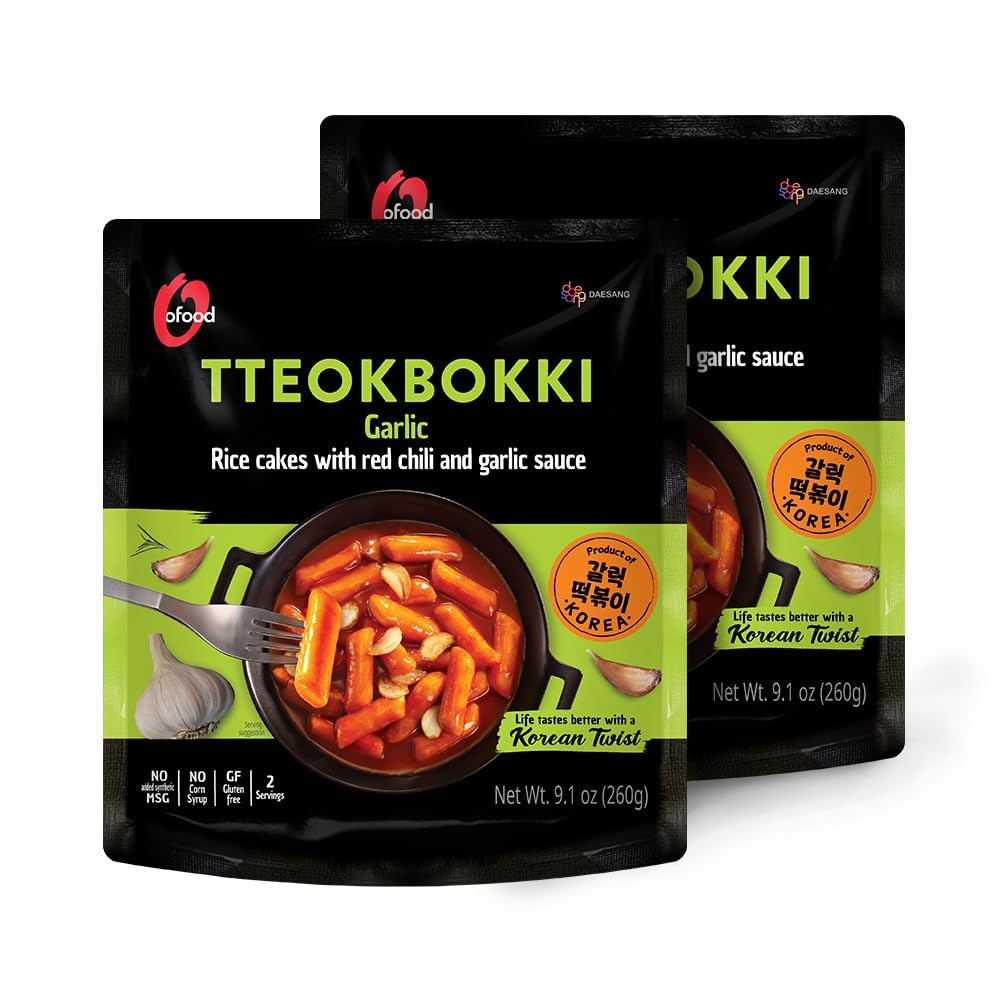
Item Name: O’Food Garlic Tteokbokki, Gluten-Free Korean Rice Cakes, Authentic Spicy Korean Street Food Snack, Perfect with Cheese and Ramen Noodles, Ready to Eat, No MSG, No Corn Syrup (Pack of 2)
Bullet Point 1: Six Unique Flavors: Discover O’Food Tteokbokki's diverse range of flavors – choose from Original Gochujang, Diablo (NEW), Garlic, Sweet Chili, Rose (Spicy Carbonara), and BBQ. Each variant promises a unique and unforgettable taste experience.
Bullet Point 2: Spicy or Mild, Your Call: Experience the perfect level of spice with our range of Korean rice cakes, from non-spicy BBQ to the daring Diablo. Enjoy the soft, chewy texture that defines authentic Korean street food.
Bullet Point 3: Easy & Convenient: Embrace simplicity with O’Food Tteokbokki. Just add water to recreate this century-old recipe at home, effortlessly bringing the authentic taste of the Korean streets to your table.
Bullet Point 4: Healthy Indulgence: Delight guilt-free! All our Tteokbokki flavors are gluten-free (except BBQ), contain no MSG, no corn syrup, and boast 0 cholesterol and 0 trans fat.
Bullet Point 5: Chef It Up: Personalize your culinary journey! Add cheese, eggs, scallions, fish cakes, or noodles to create a customized Tteokbokki experience that suits your unique taste.
Product Description: Get ready to experience the best of Korean street food with O'Food Garlic Tteokbokki! Our rice cakes have the perfect balance of chewiness and texture, while our gochujang sauce is savory, spicy, and addictively delicious. And the best part? Our tteokbokki is incredibly versatile - you can add in any ingredients you want to make it your own! Add some cheese for a creamy twist, throw in some ramen noodles for added substance, or top it with green onions for a fresh burst of flavor.
Value: 18.2
Unit: Ounce

Price: 14.99